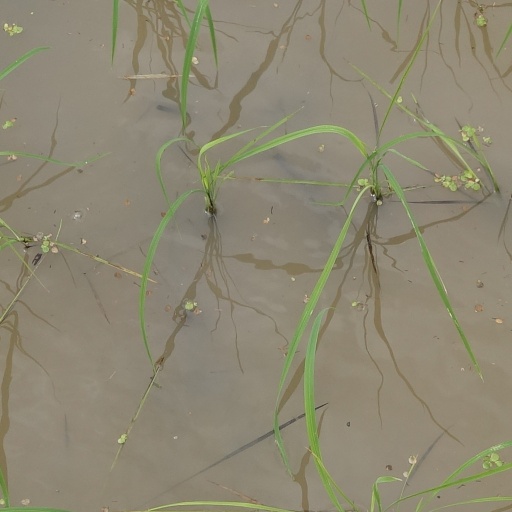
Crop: rice